Burghfield

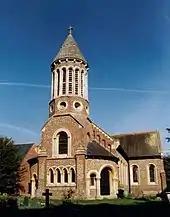
St.Mary's Church

In Sheffield Bottom, Hosehill Lake, a flooded gravel pit falling also within Sulhamstead parish, is listed as a nature reserve, and is managed by Berkshire, Buckinghamshire and Oxfordshire Wildlife Trust alongside the Theale Area Bird Conservation Group. The lake is bounded by a footpath, of approximately one mile, with several seating and bird viewing areas. The main entrance to the reserve is opposite the Fox and Hounds pub, Sunnyside, on Station Road, Sheffield Bottom (Theale). The site is important for its wildlife and habitats. It hosts a wide variety of water fowl in the winter, and nightingales join the butterflies and dragonflies in the spring.